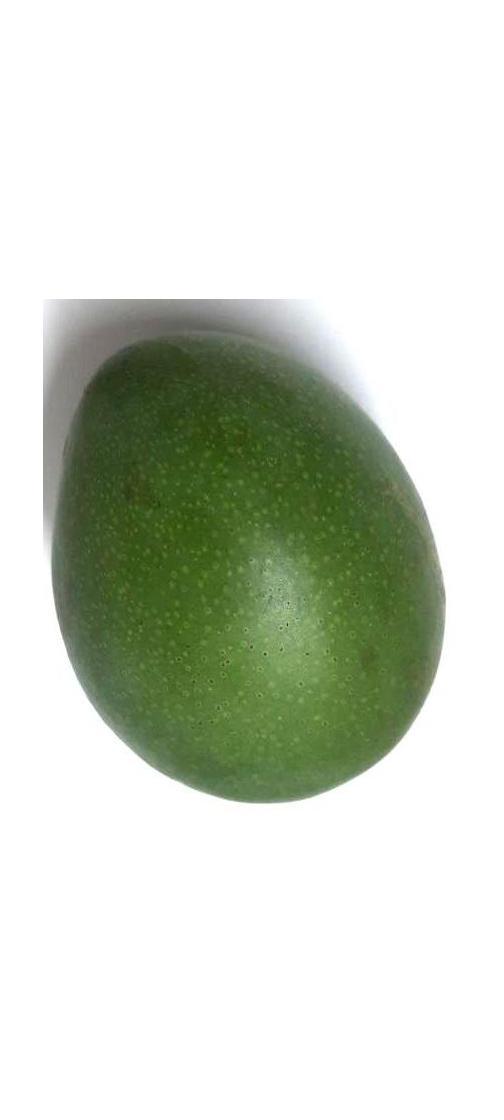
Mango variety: Ashshina Zhinuk